Creamery Covered Bridge

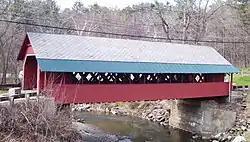

The Creamery Covered Bridge is a historic covered bridge in West Brattleboro, Vermont. Now closed to traffic, the Town lattice truss bridge formerly carried Guilford Road across Whetstone Brook, just south of Vermont Route 9. Built in 1879, it is Brattleboro's last surviving 19th-century covered bridge.